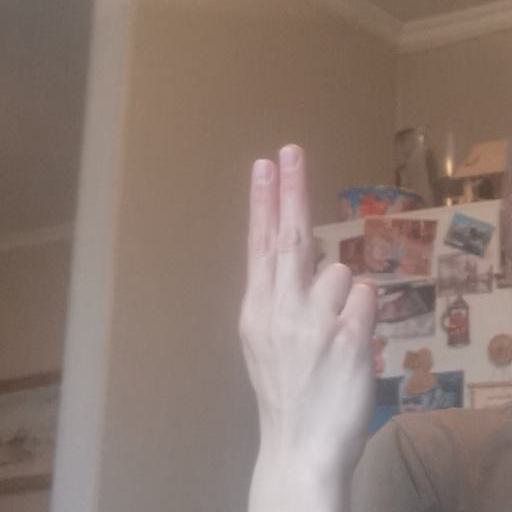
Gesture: two_up_inverted